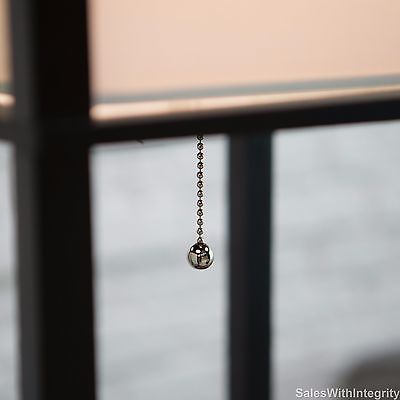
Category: lamp